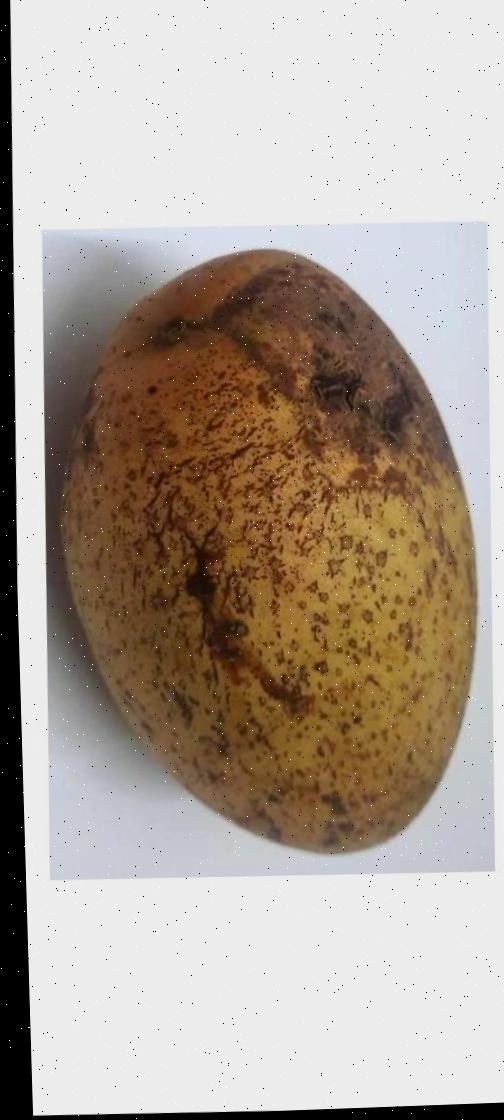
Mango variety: Ashshina Classic